Accretion (astrophysics)

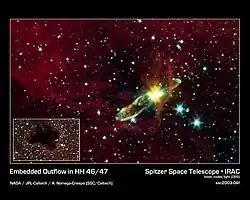
Infrared image of the molecular outflow from an otherwise hidden newborn star HH 46/47

As the infall of material from the disk continues, the envelope eventually becomes thin and transparent and the young stellar object (YSO) becomes observable, initially in far-infrared light and later in the visible. Around this time the protostar begins to fuse deuterium. If the protostar is sufficiently massive (above ), hydrogen fusion follows. Otherwise, if its mass is too low, the object becomes a brown dwarf. This birth of a new star occurs approximately 100,000 years after the collapse begins. Objects at this stage are known as Class I protostars, which are also called young T Tauri stars, evolved protostars, or young stellar objects. By this time, the forming star has already accreted much of its mass; the total mass of the disk and remaining envelope does not exceed 10–20% of the mass of the central YSO.